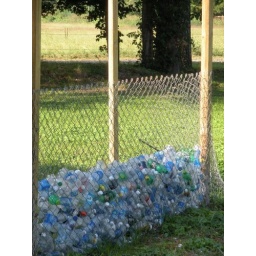
Bales of #1 and #2 plastic bottles are used to create dead ends in the Re-Maze.